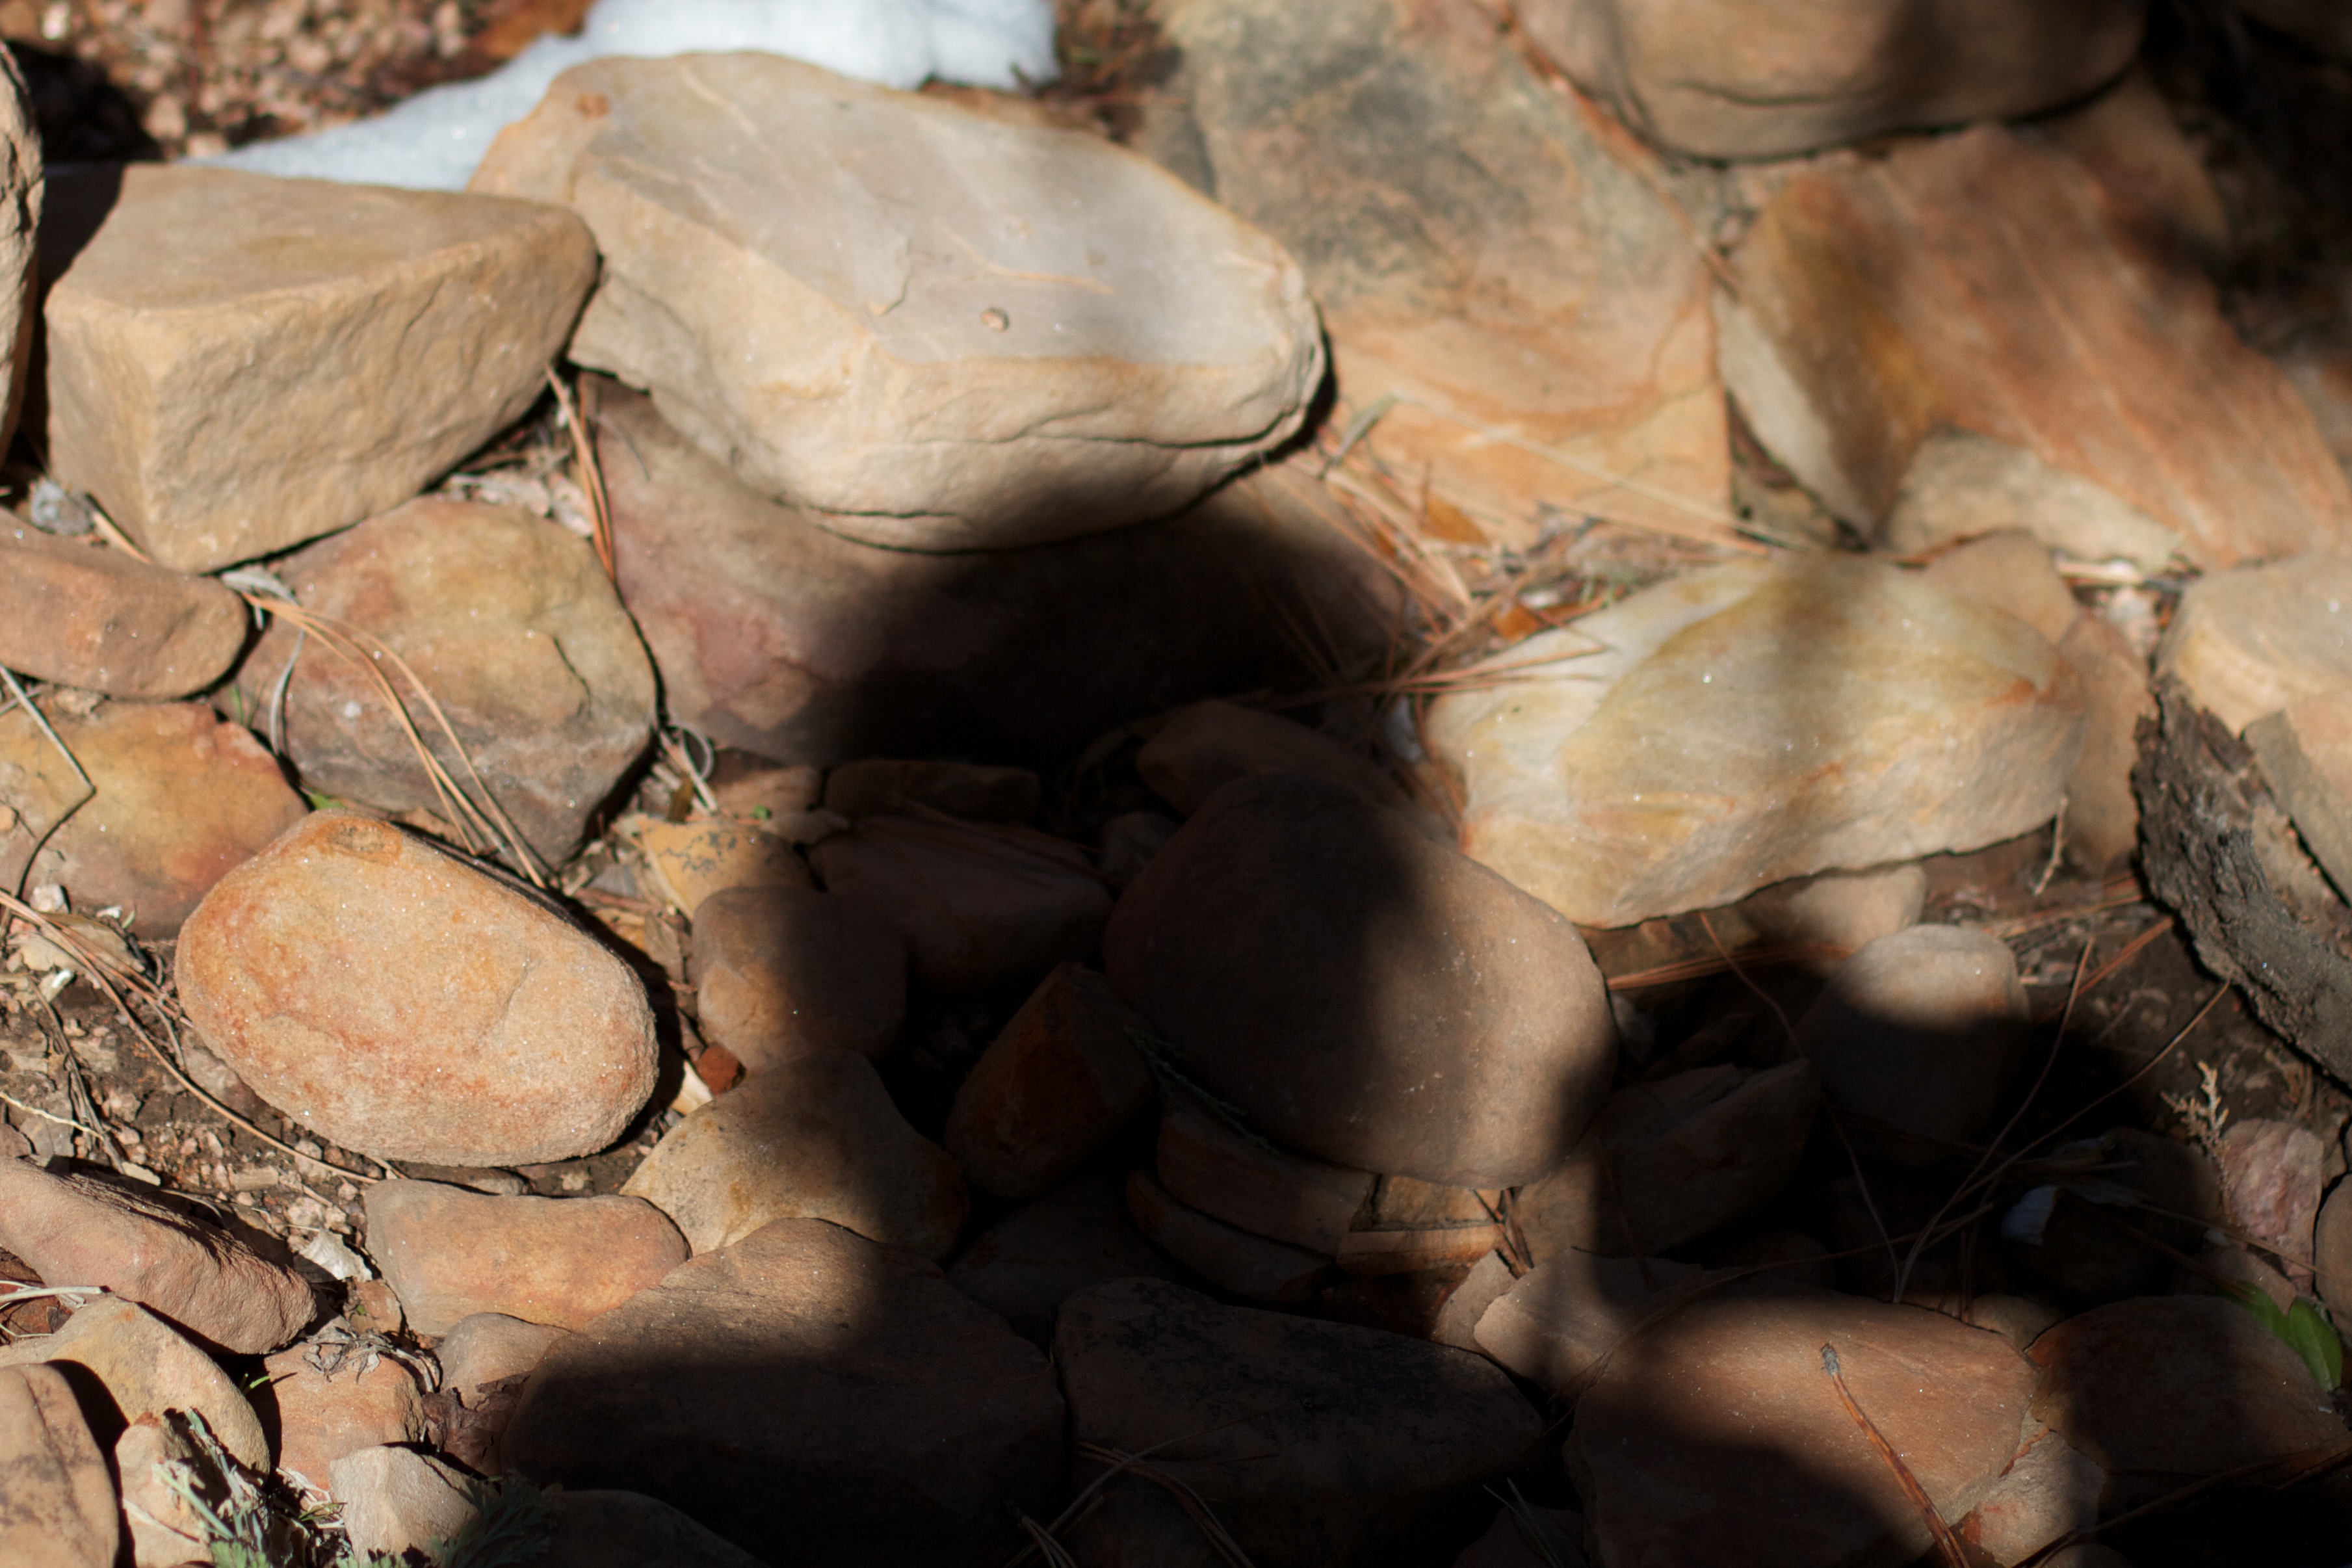
tree, rock, wood, leaf, trunk, formation, autumn, soil, material, geology, ds106photoblitz, oyster mushroom, woody plant